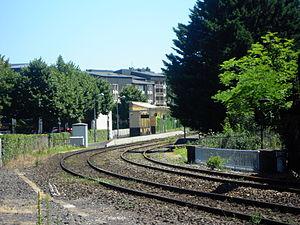
L'abri de la gare de Royat-Chamalières vu côté Volvic.
La gare de Royat - Chamalières est une gare ferroviaire française de la ligne d'Eygurande - Merlines à Clermont-Ferrand, située sur le territoire de la commune de Chamalières, à proximité de Royat, dans le département du Puy-de-Dôme en région Auvergne-Rhône-Alpes.